The Jewish Orphanage in Frankfurt

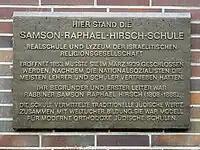
Commemorative plaque of the Samson Raphael Hirsch School, 2001, Frankfurt

The Jewish Orphanage in Frankfurt (German: "Israelitische Waisenhaus Frankfurt" [informally]; "Israelitische Waisenanstalt Frankfurt" [formally]) was an orphanage in Frankfurt, Germany, established in 1874 and served as a refuge for Jewish orphans. The orphanage belonged to the welfare association of the Jewish community.